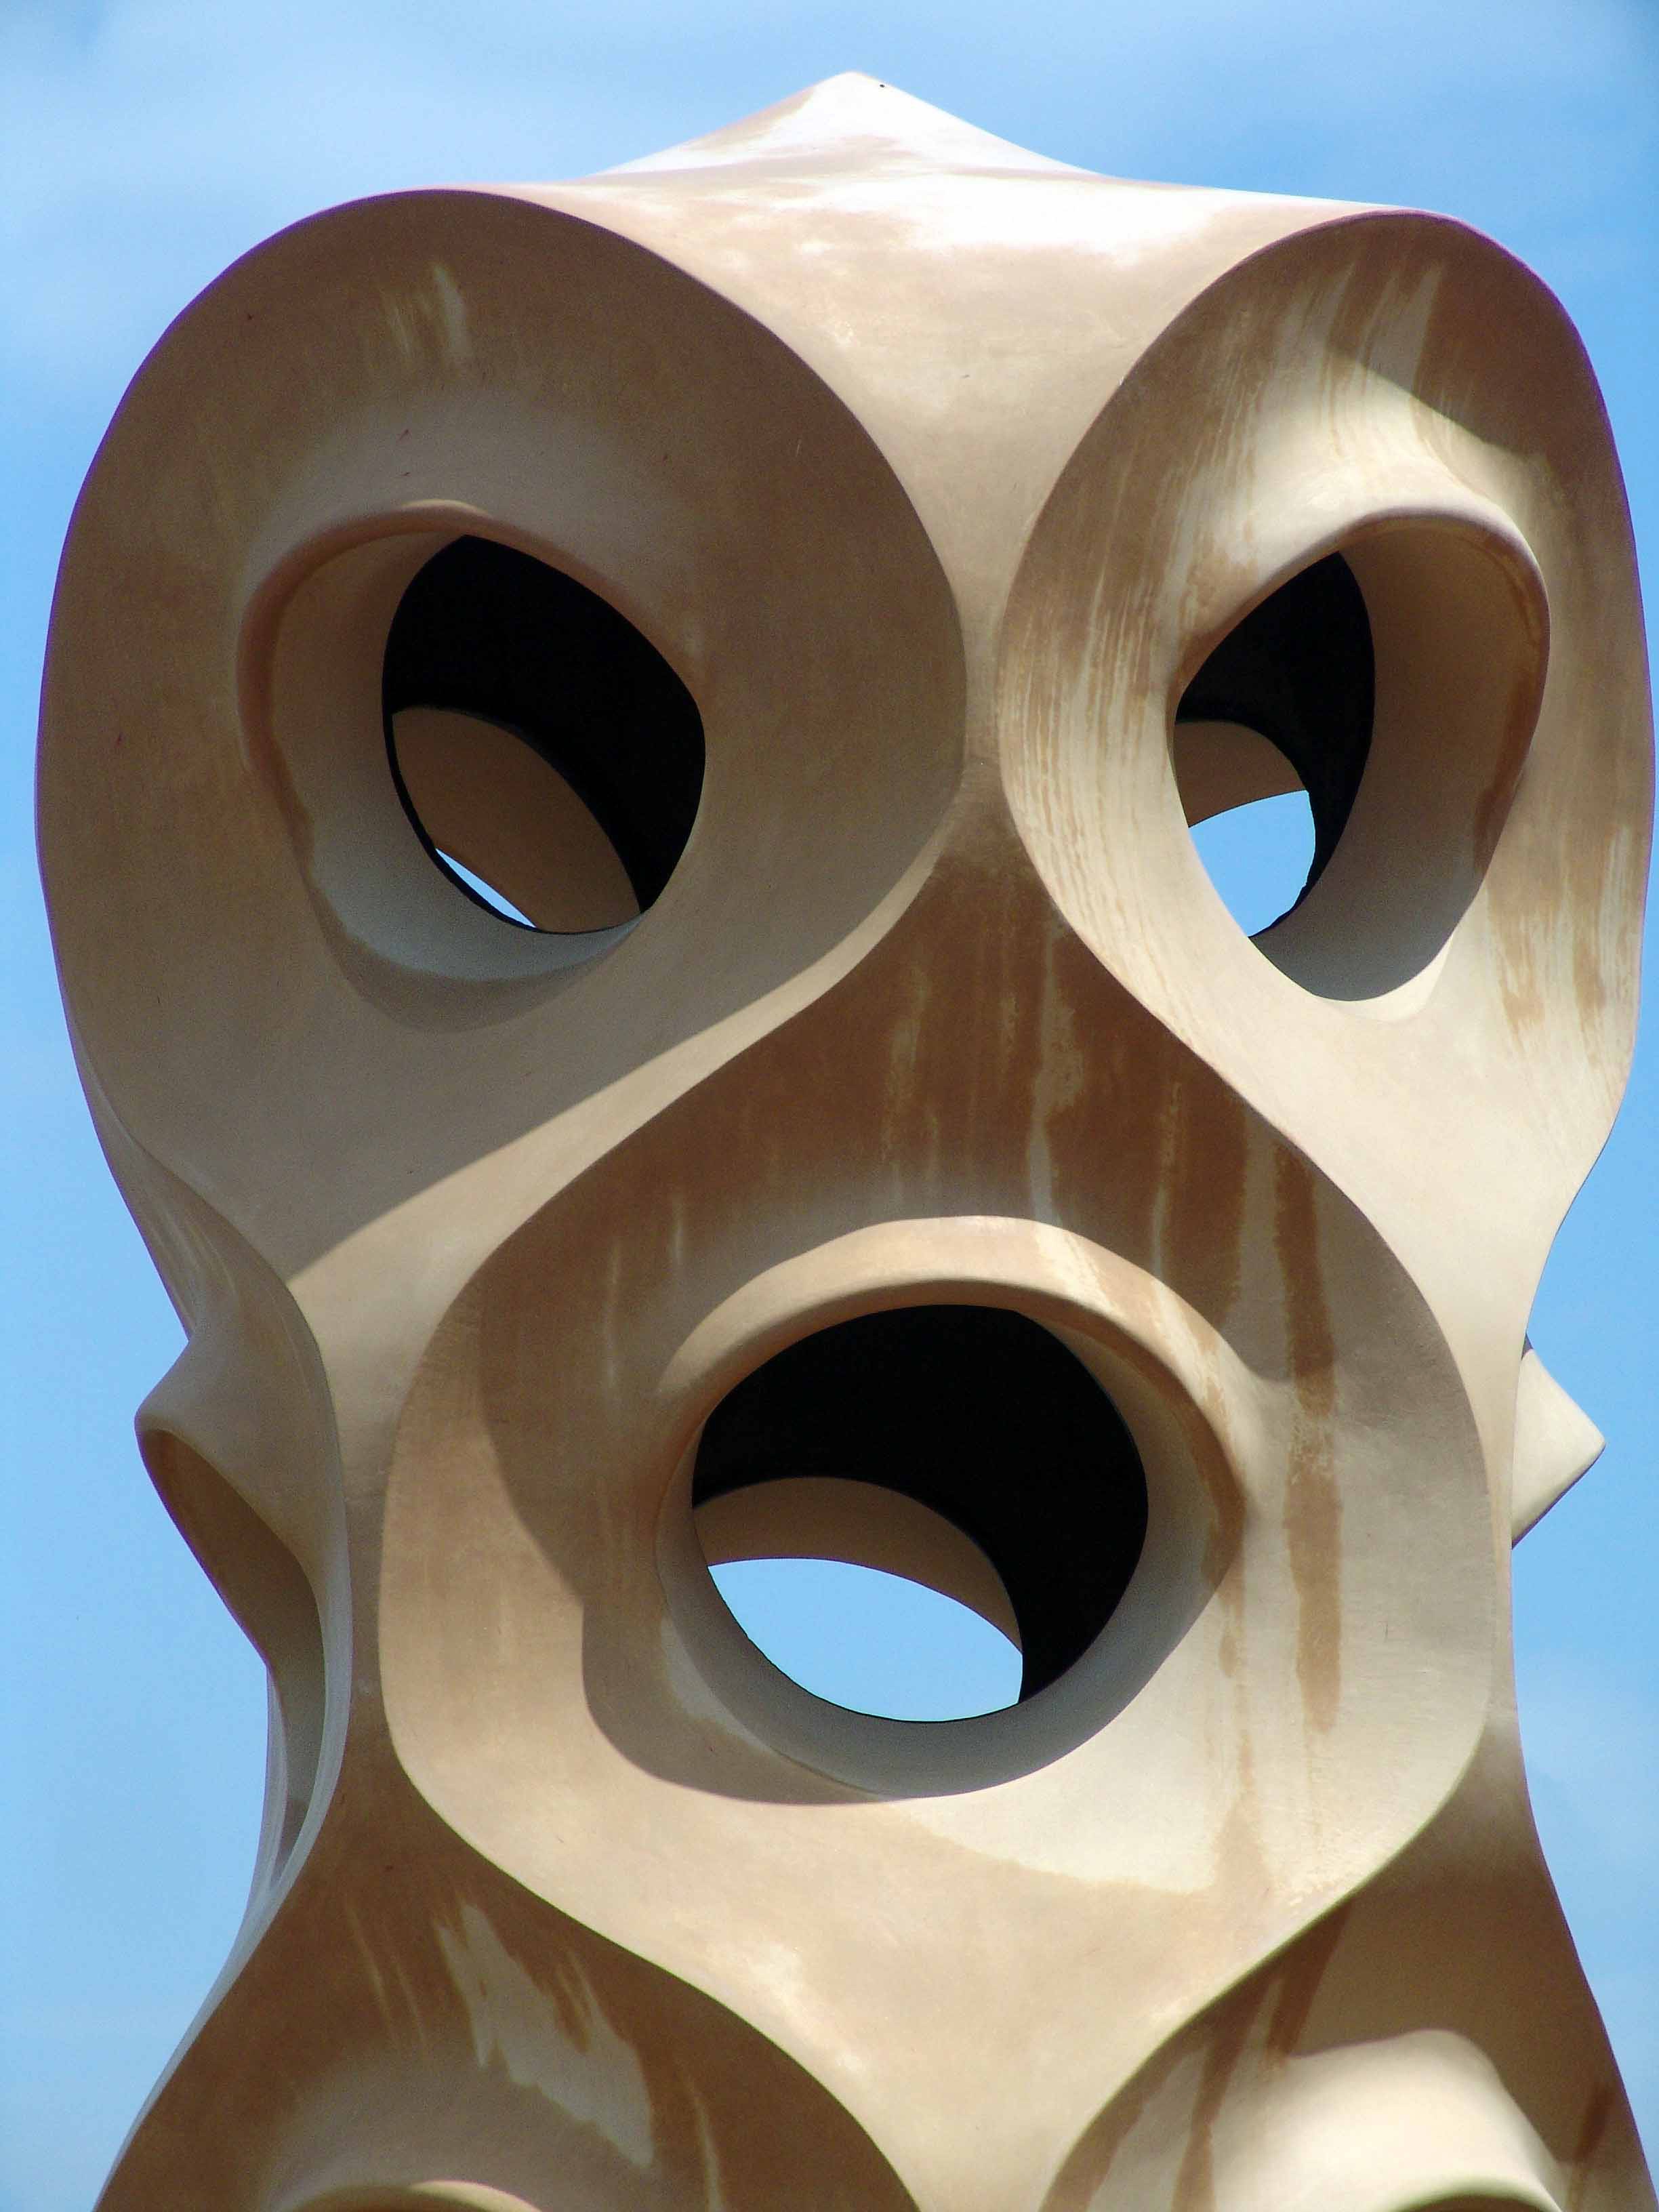
architecture, wood, ceramic, clothing, barcelona, sculpture, nose, art, mask, fun, eye, head, organ, carving, costume, abstract art